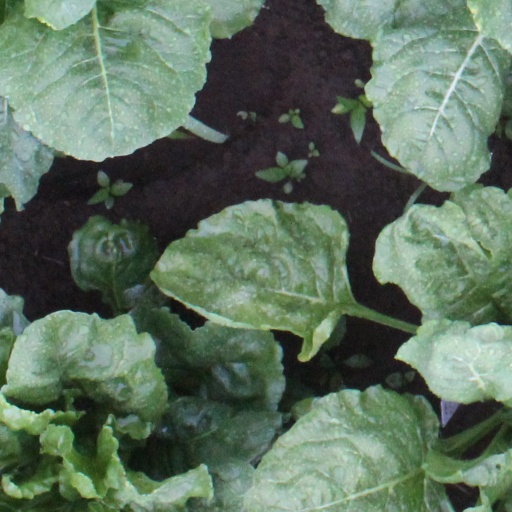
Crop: sugar beet